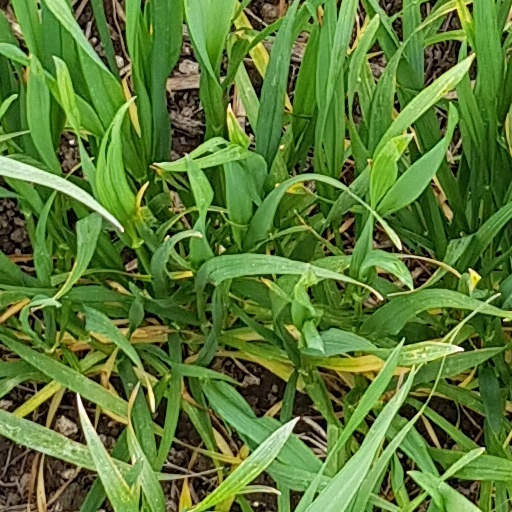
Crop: wheat